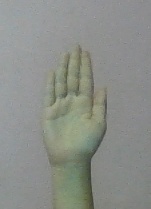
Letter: seen